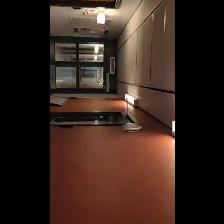
Label: NonHuman